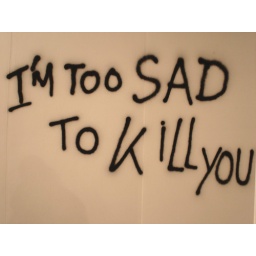
the best sign ever in miami beach